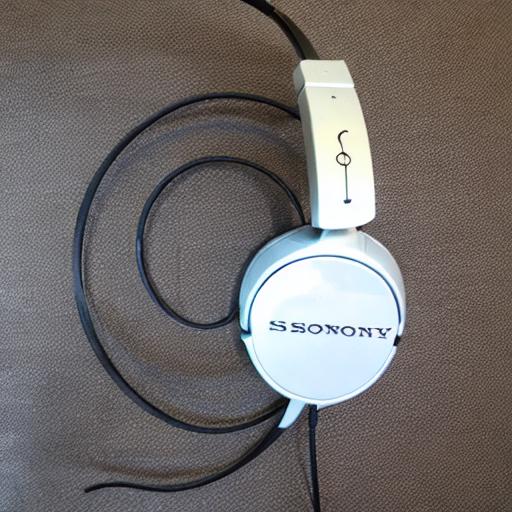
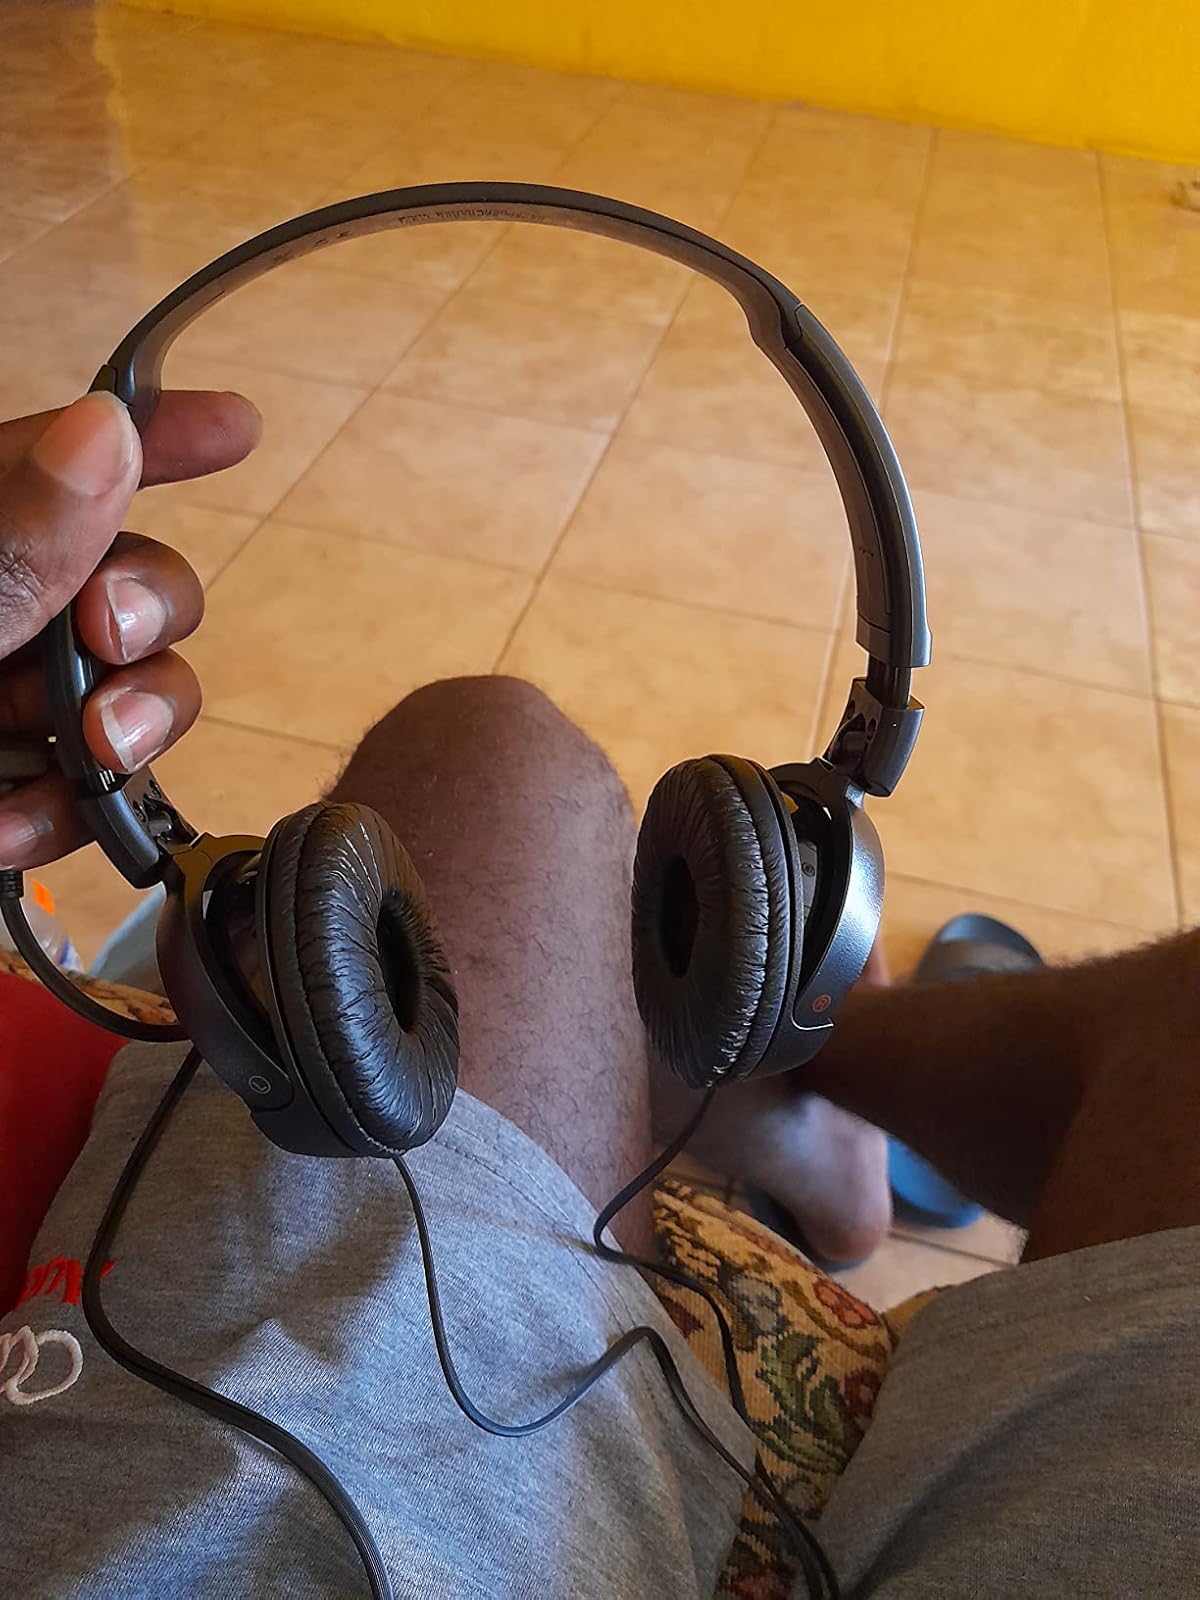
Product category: headphones
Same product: no